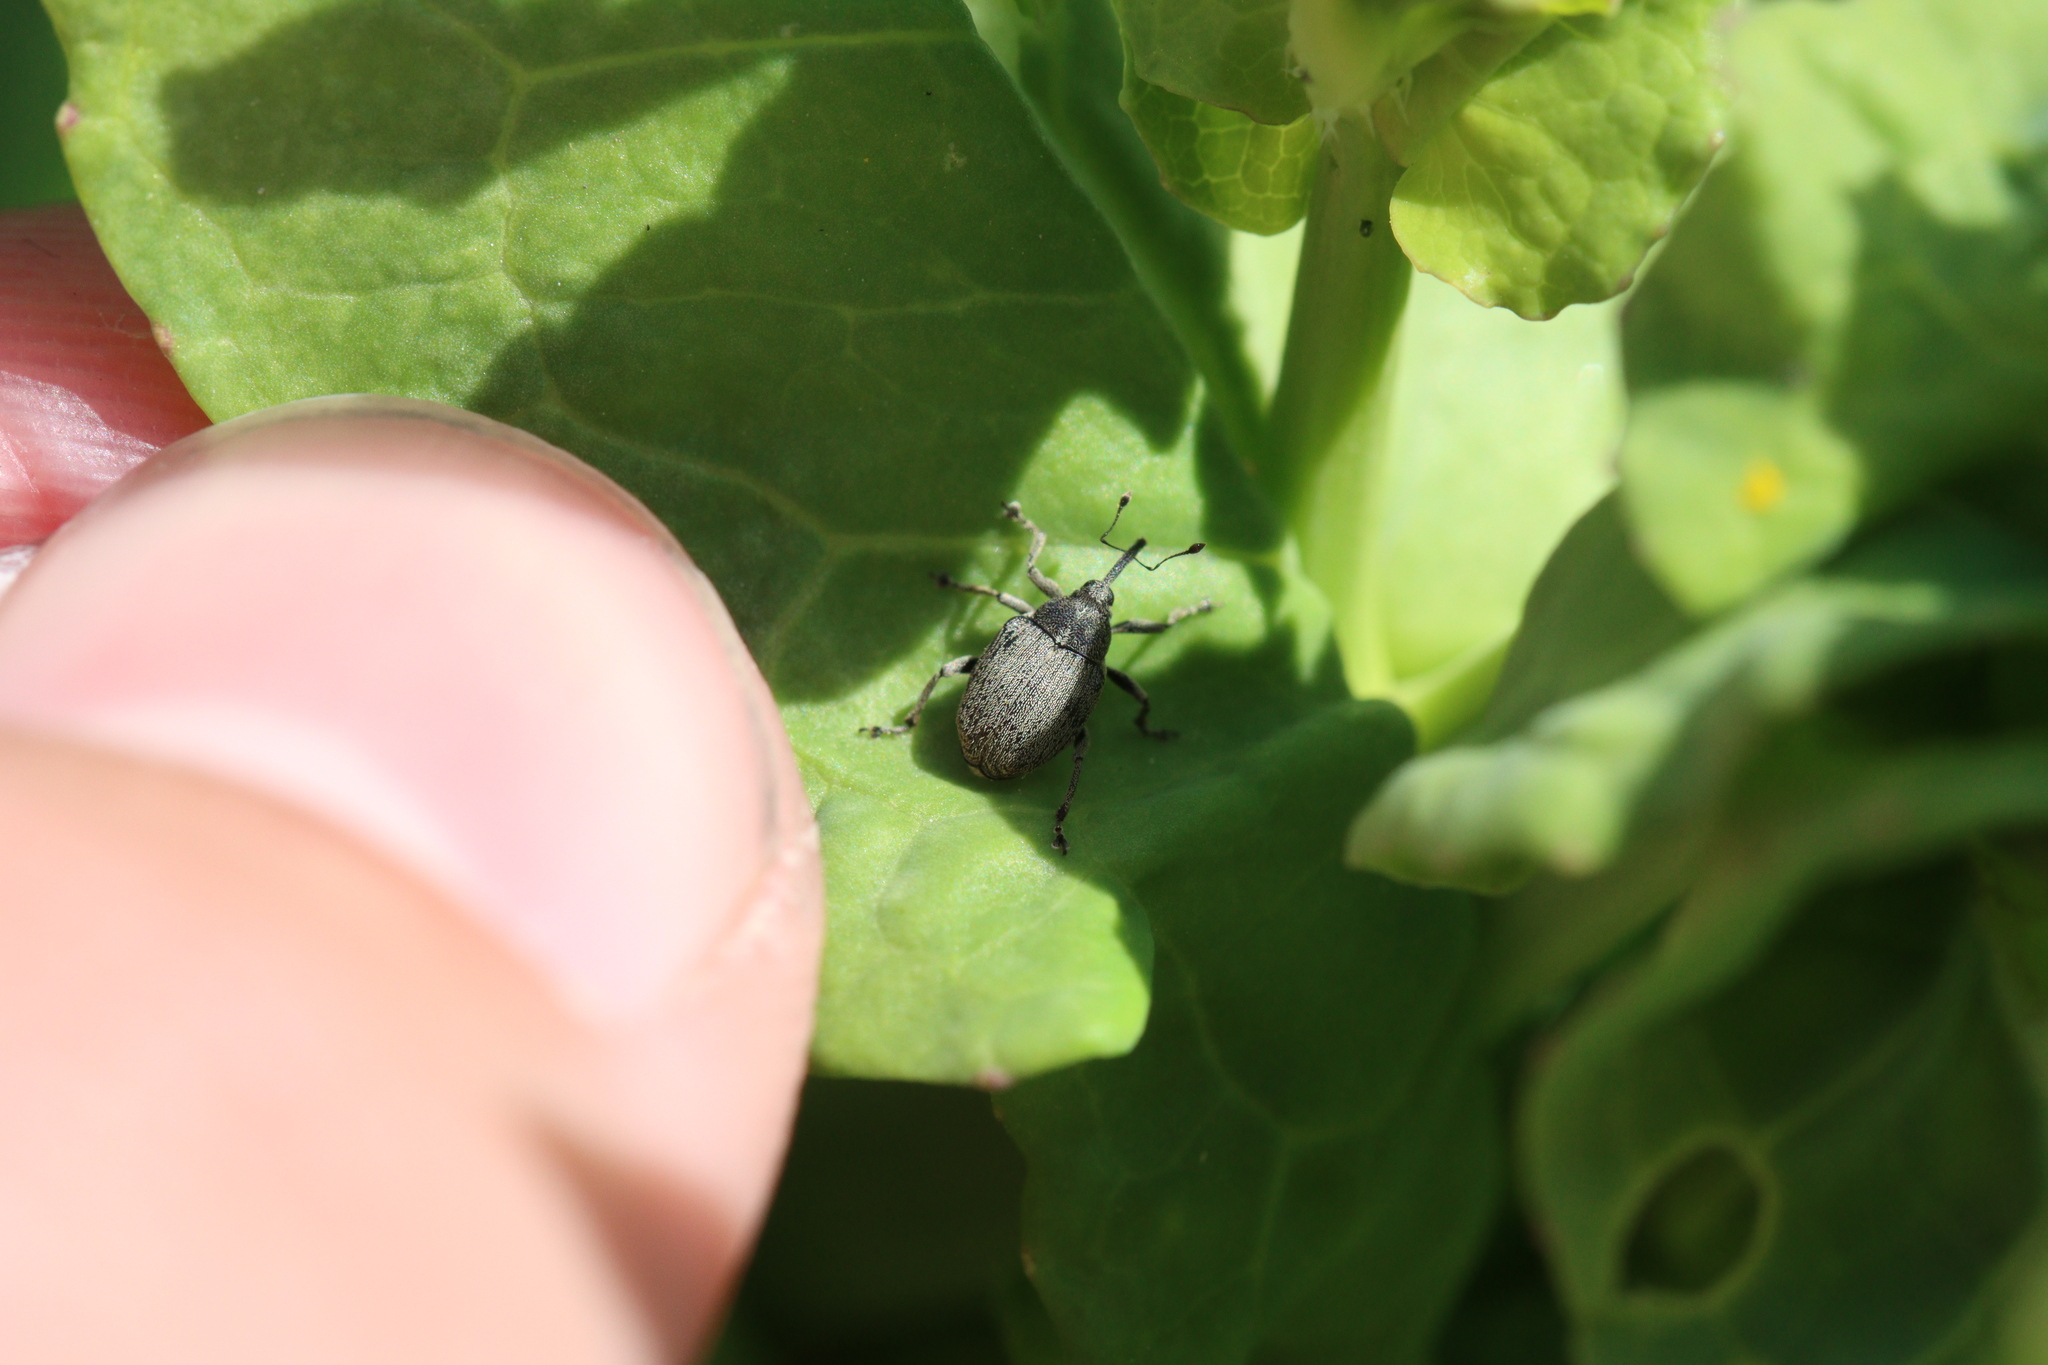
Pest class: Cabbage_seedpod_weevil